Iberia Flight 933

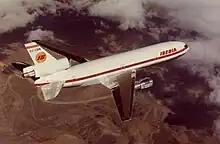
EC-CBN, the aircraft involved

Iberia Flight 933 was an international flight from Madrid Barajas International Airport bound for its destination, Boston-Logan International Airport in Boston that suffered a crash landing on December 17, 1973. As the McDonnell Douglas DC-10 operating the flight was approaching the airport, it collided with the approach lighting system (ALS) short of the runway threshold. The impact broke off the right main landing gear. The aircraft became airborne for about , then landed on runway 33 Left, veered to the right off the runway and came to rest. All 168 on board survived, but the plane was written off. This accident was the first hull loss of the DC-10.